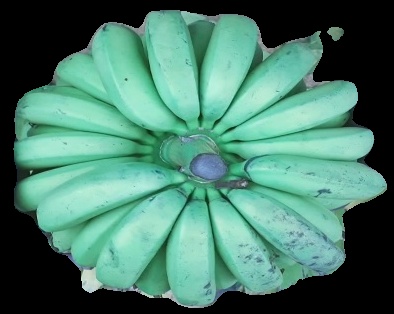
Variety: pachbale
Grade: grade2